French franc

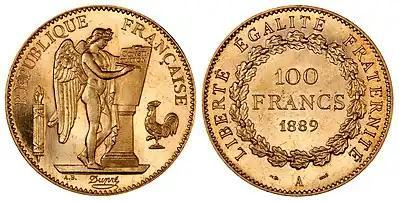
1889 proof gold 100 francs (only 100 struck)

The abbreviation "NF" was used on the 1958 design banknotes until 1963. Old one- and two-franc coins continued to circulate as new centimes (no new centimes were minted for the first two years). The one-centime coin never circulated widely.